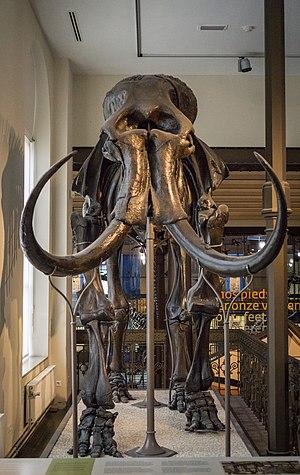
Squelette de mammouth du Muséum des sciences naturelles de Belgique This photo of movable heritage has been taken in the Brussels Capital Region
Le Muséum des sciences naturelles, partie intégrante de l'Institut royal des sciences naturelles de Belgique, est le musée d'histoire naturelle de rang national de la Belgique. Il est situé à Bruxelles dans le parc Léopold, non loin des bâtiments du Parlement européen.